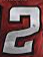
Number: 2